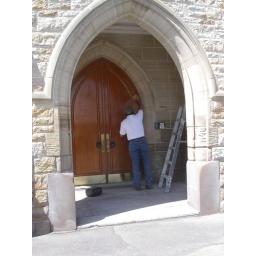
part of Ottawa's parliament building - built like houses of parliament / Big Ben in London but much nicer surroundings !